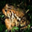
Label: frog